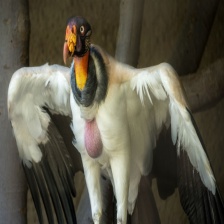
Species: KING VULTURE
Scientific name: SARCORAMPHUS PAPA
ImageNet parent category: vulture